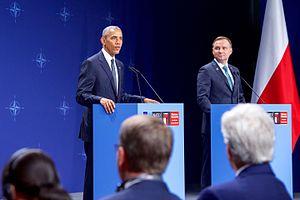
Le sommet de l'OTAN Varsovie 2016 est le 25ᵉ sommet de l'OTAN, conférence diplomatique réunissant dans la ville de Varsovie en Pologne, les 8 et 9 juillet 2016, les chefs d'État et de gouvernement des pays membres de l'Organisation du traité de l'Atlantique nord et des alliés de l'organisation.